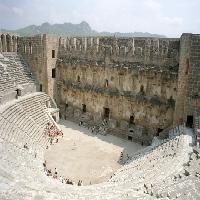
Weather: cloudy or overcast